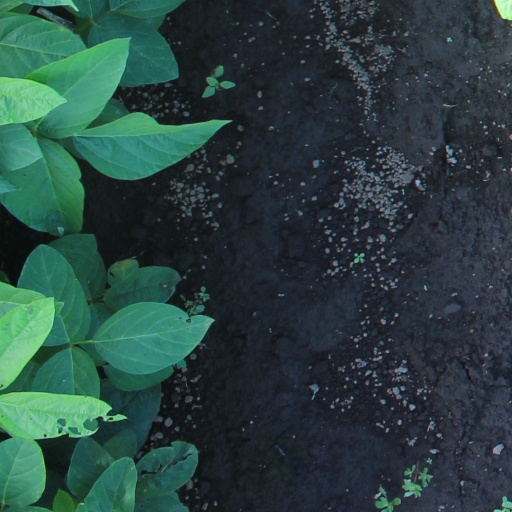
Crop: soybean